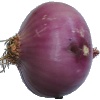
Label: Onion Red Peeled 1